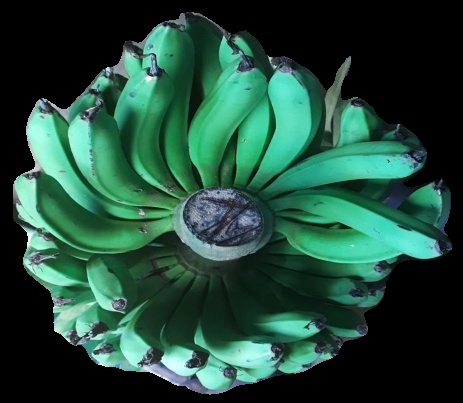
Variety: pachbale
Grade: grade1